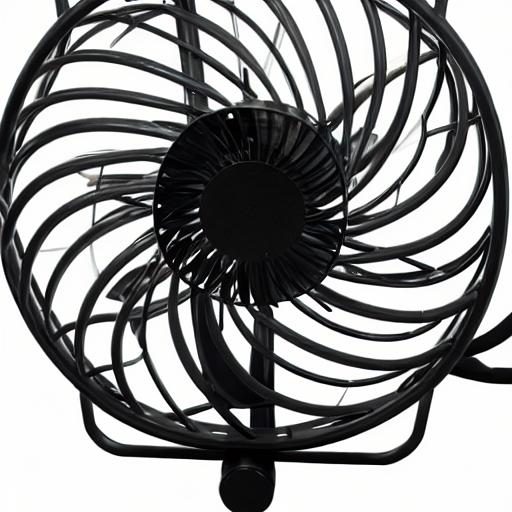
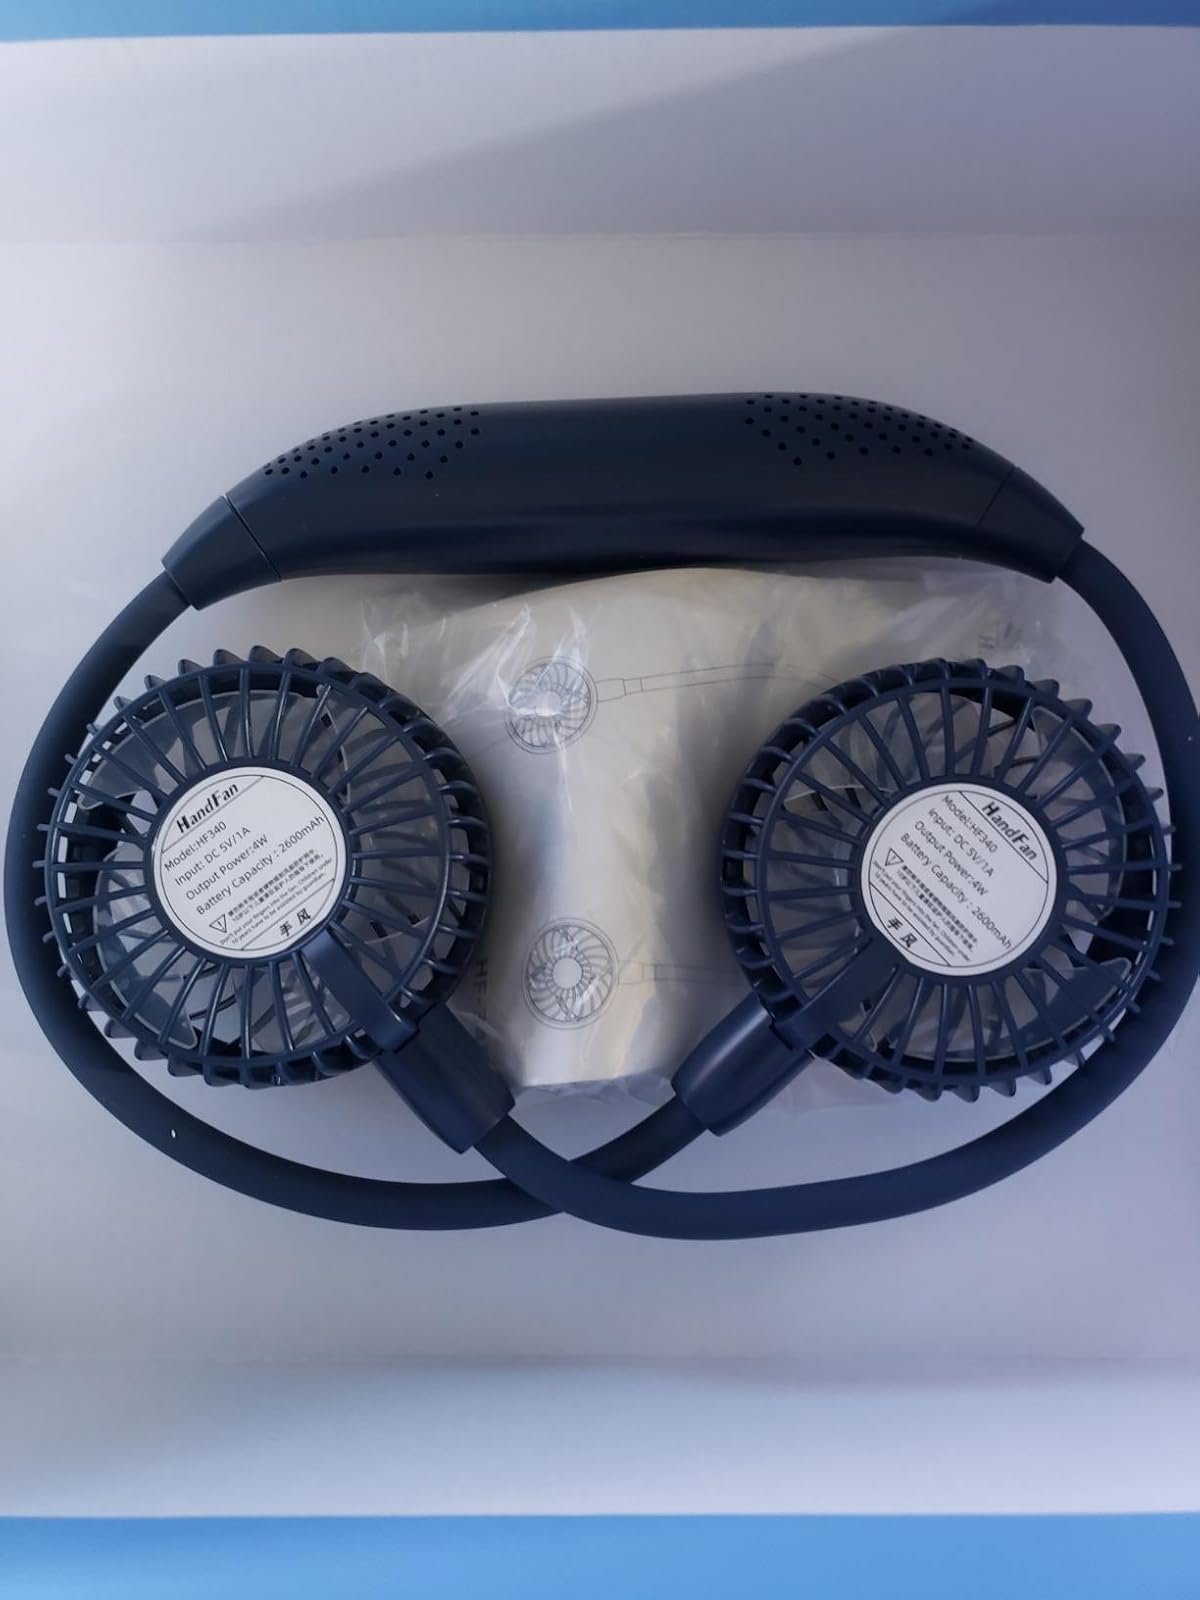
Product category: fan
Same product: no